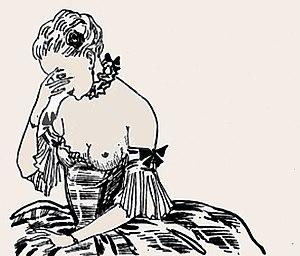
illustration d'une nouvelle de Gaston Derys d'aout 1927
Gaston Derys est un écrivain français, critique gastronomique, auteur de romans, de guides, de pièces de théâtre, qui écrivit pour de nombreux journaux et magasines. Il laisse une œuvre volumineuse, représentative de la vie parisienne de la Belle Époque et l'entre-deux-guerres.